License to Drive

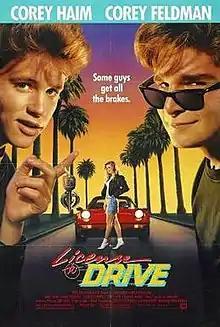
Theatrical release poster

License to Drive is a 1988 American teen comedy film written by Neil Tolkin and directed by Greg Beeman in his feature film directorial debut. It stars Corey Haim, Corey Feldman, Heather Graham, and Carol Kane.